Suzy Kendall

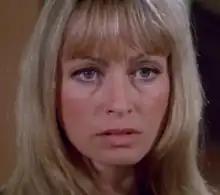
Kendall in "Torso" (1973)

Suzy Kendall (born Freda Harriet Harrison; 1937) is a British retired actress best known for her film roles in the late 1960s and early 1970s.